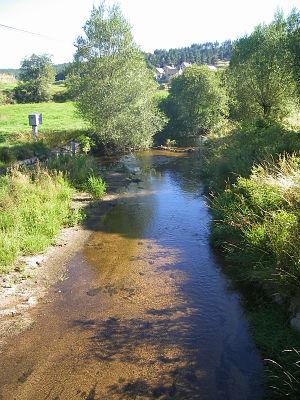
Le Triboulin est une rivière du Massif central, dans le département de la Lozère et un sous-affluent de la Garonne par la Truyère et le Lot.
Anderitum, mentionnée sous la forme ad Gabalos vers la fin du IIIᵉ siècle puis Javols au cours des siècles suivants, est une ville gallo-romaine située dans le département français de la Lozère, sur les terres de l'actuelle commune de Peyre-en-Aubrac. Elle est le chef-lieu de la civitas des Gabales de la fin du Iᵉʳ siècle av. J.-C. au Vᵉ siècle apr. J.-C. environ.